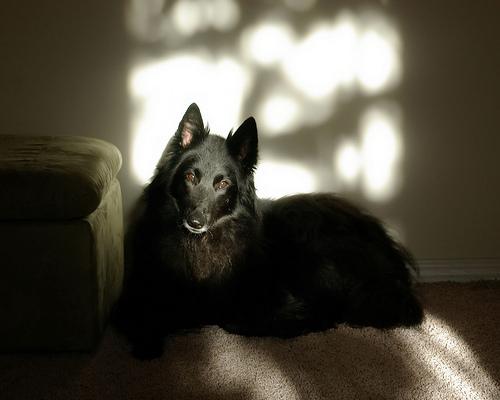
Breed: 227-n000070-groenendael